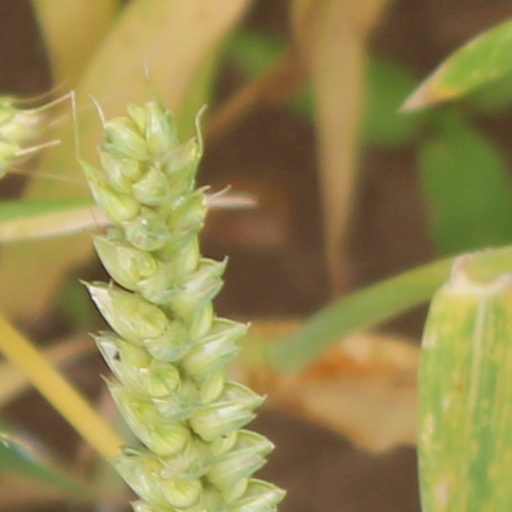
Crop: wheat